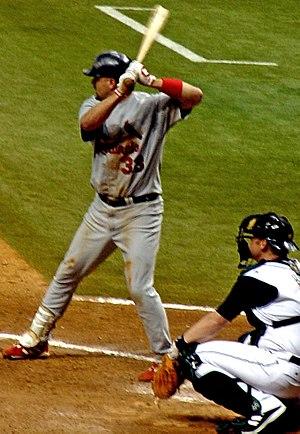
Larry Kenneth Robert Walker est un joueur de baseball ayant évolué dans les Ligues majeures de 1989 à 2005 pour les Expos de Montréal, les Rockies du Colorado et les Cardinals de Saint-Louis.